Christianity

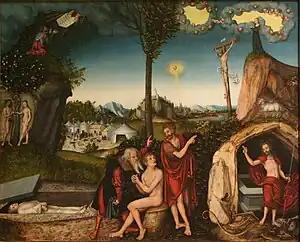
"The Law and the Gospel" by Lucas Cranach the Elder (1529); Moses and Elijah point the sinner to Jesus for salvation.

Concise doctrinal statements or confessions of religious beliefs are known as creeds. They began as baptismal formulae and were later expanded during the Christological controversies of the 4th and 5th centuries to become statements of faith. "Jesus is Lord" is the earliest creed of Christianity and continues to be used, as with the World Council of Churches.